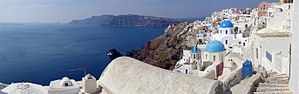
Santorini
Panorama over en del af calderaen
Santorini er en vulkanø i det sydlige Ægæerhav nord for Kreta. Øen Santorini ligger i de græske øer Kykladerne. Øen er i dag en del af Grækenland. Thera/Thira er det navn på øen, der blev benyttet i oldtiden, og det er samtidig navnet på en oldtidsby på øen, der blev udgravet i 1900-tallet.